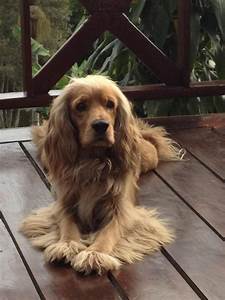
Label: cane